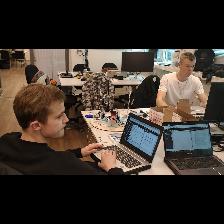
Label: Human